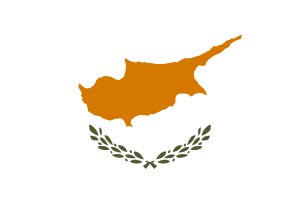
Cyperns flag
Det cypriotiske flag
Cyperns flag er hvidt med et kobberfarvet kort over øen og herunder to grønne olivenkviste. Den hvide farve og de to olivenkviste symboliserer fred. Cypern er det eneste land som har et landkort på sit flag. Kobberfarven symboliserer den store forekomst af kobber på øen. Flaget blev designet af İsmet Güney, en tyrkisk-cypriotisk kunstlærer, som bevist fravalgte farverne blå eller rød, for undgå henvisninger til Grækenlands og Tyrkiets flag.